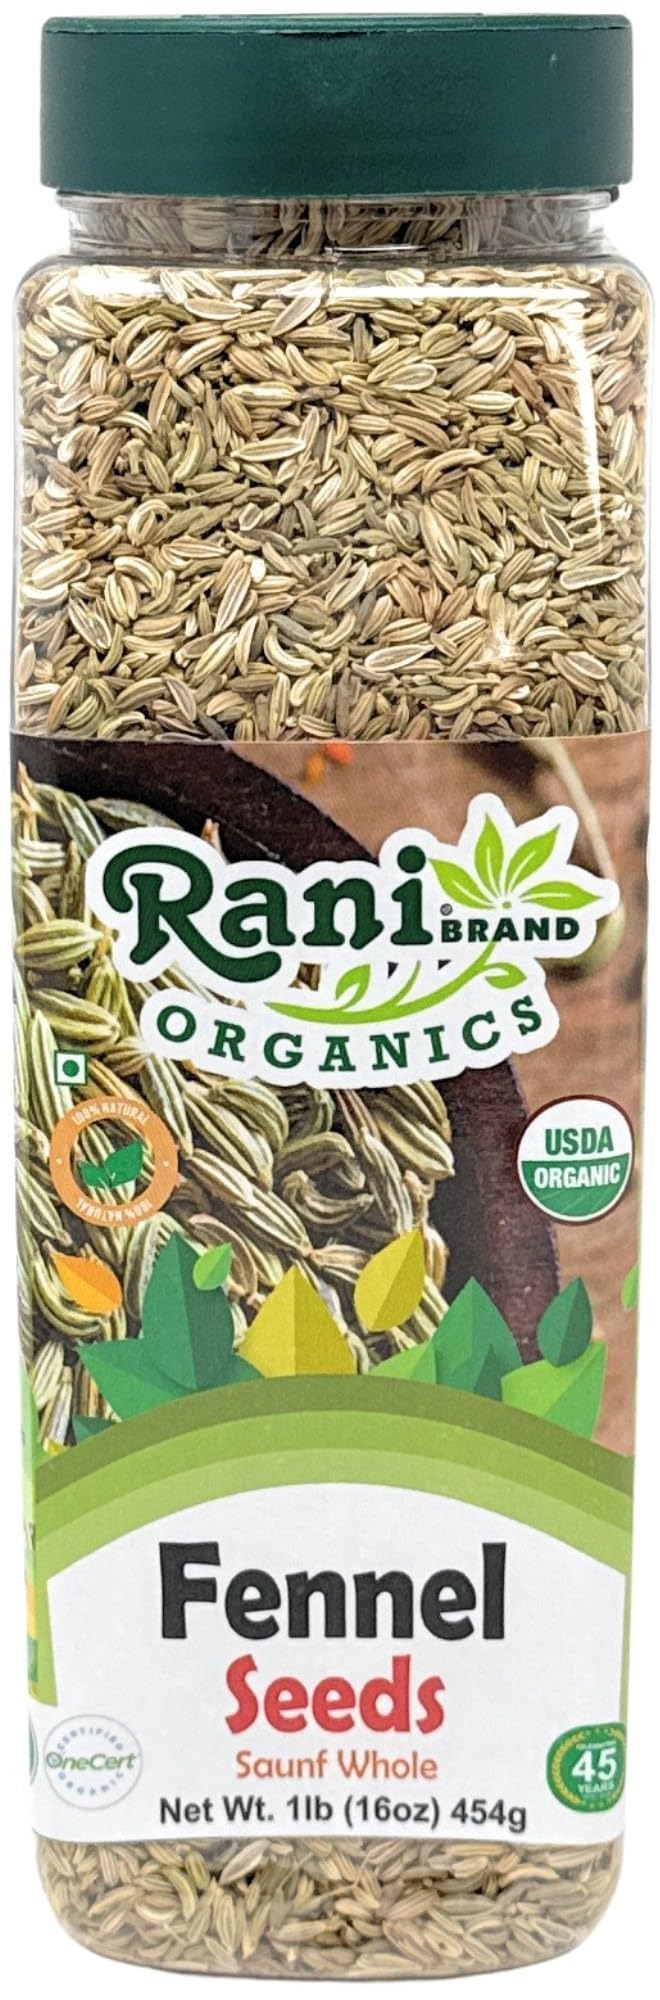
Item Name: Rani Organic Fennel Seeds (Saunf Sabut) Whole Spice 16oz (1lb) 454g PET Jar ~ All Natural | Vegan | Gluten Friendly | NON-GMO | Kosher | Indian Origin | USDA Certified Organic
Bullet Point 1: You'll LOVE our Organic Fennel Seeds (Saunf Sabut) by Rani Brand--Here's Why:
Bullet Point 2: ❤️USDA Certified Organic, 100% Natural, Non-GMO, No Preservatives, Vegan, Gluten Friendly, PREMIUM Gourmet Food Grade Spice.
Bullet Point 3: ❤️Packed in a no barrier Plastic Jar, let us tell you how important that is when using this, potent of all Indian Spices!
Bullet Point 4: ❤️Rani is a USA based company selling spices for over 40 years, buy with confidence!
Bullet Point 5: ❤️Net Wt. 16oz (1lb) 454g, Authentic Indian Product (Product of India), Alternative Name: (Indian) Saunf Sabut
Product Description: Fennel Seeds is native to the Mediterranean region. The greenish yellow seeds have an intense sweet, licorice like flavor. Fennel goes well with both meat and fish dishes. Sweet dishes and pastries also utilize the flavor of fennel in both seed and powder from. Fennel is one of the essential spices in the Bengali five spice mix panch puran.
Value: 16.0
Unit: Ounce

Price: 18.99